Angela Misri

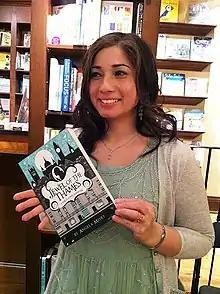
Angela Misri at the book launch of Jewel of the Thames in 2014.

Angela Misri is a Kashmiri Canadian novelist and journalist and her fiction works include mystery, young adult fiction and children's fiction.